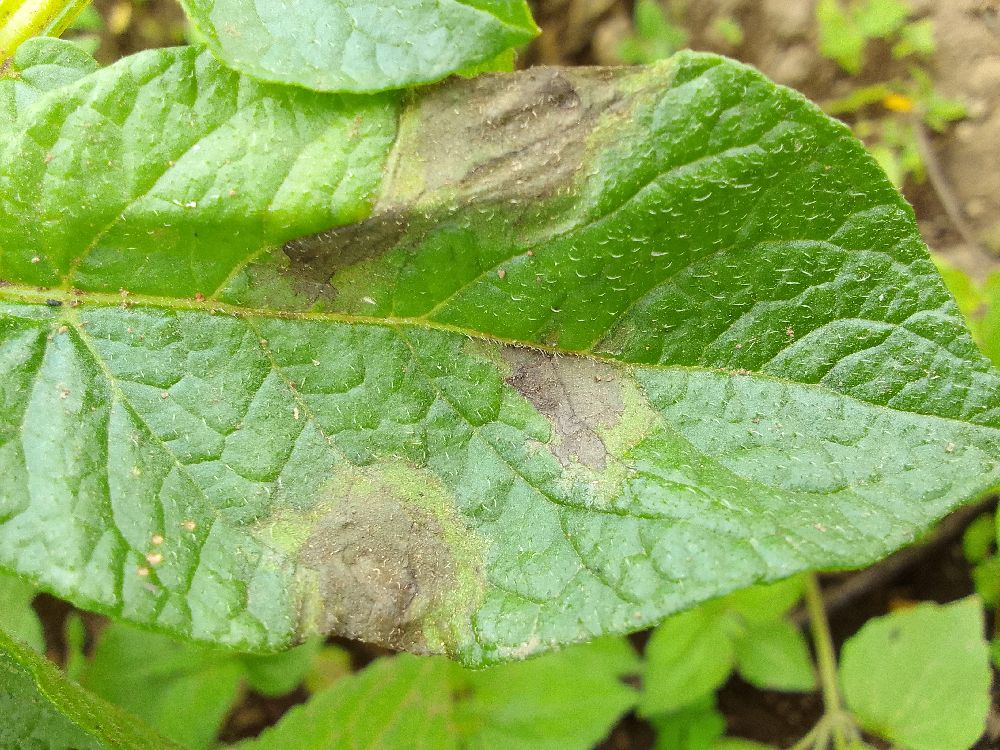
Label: Late blight